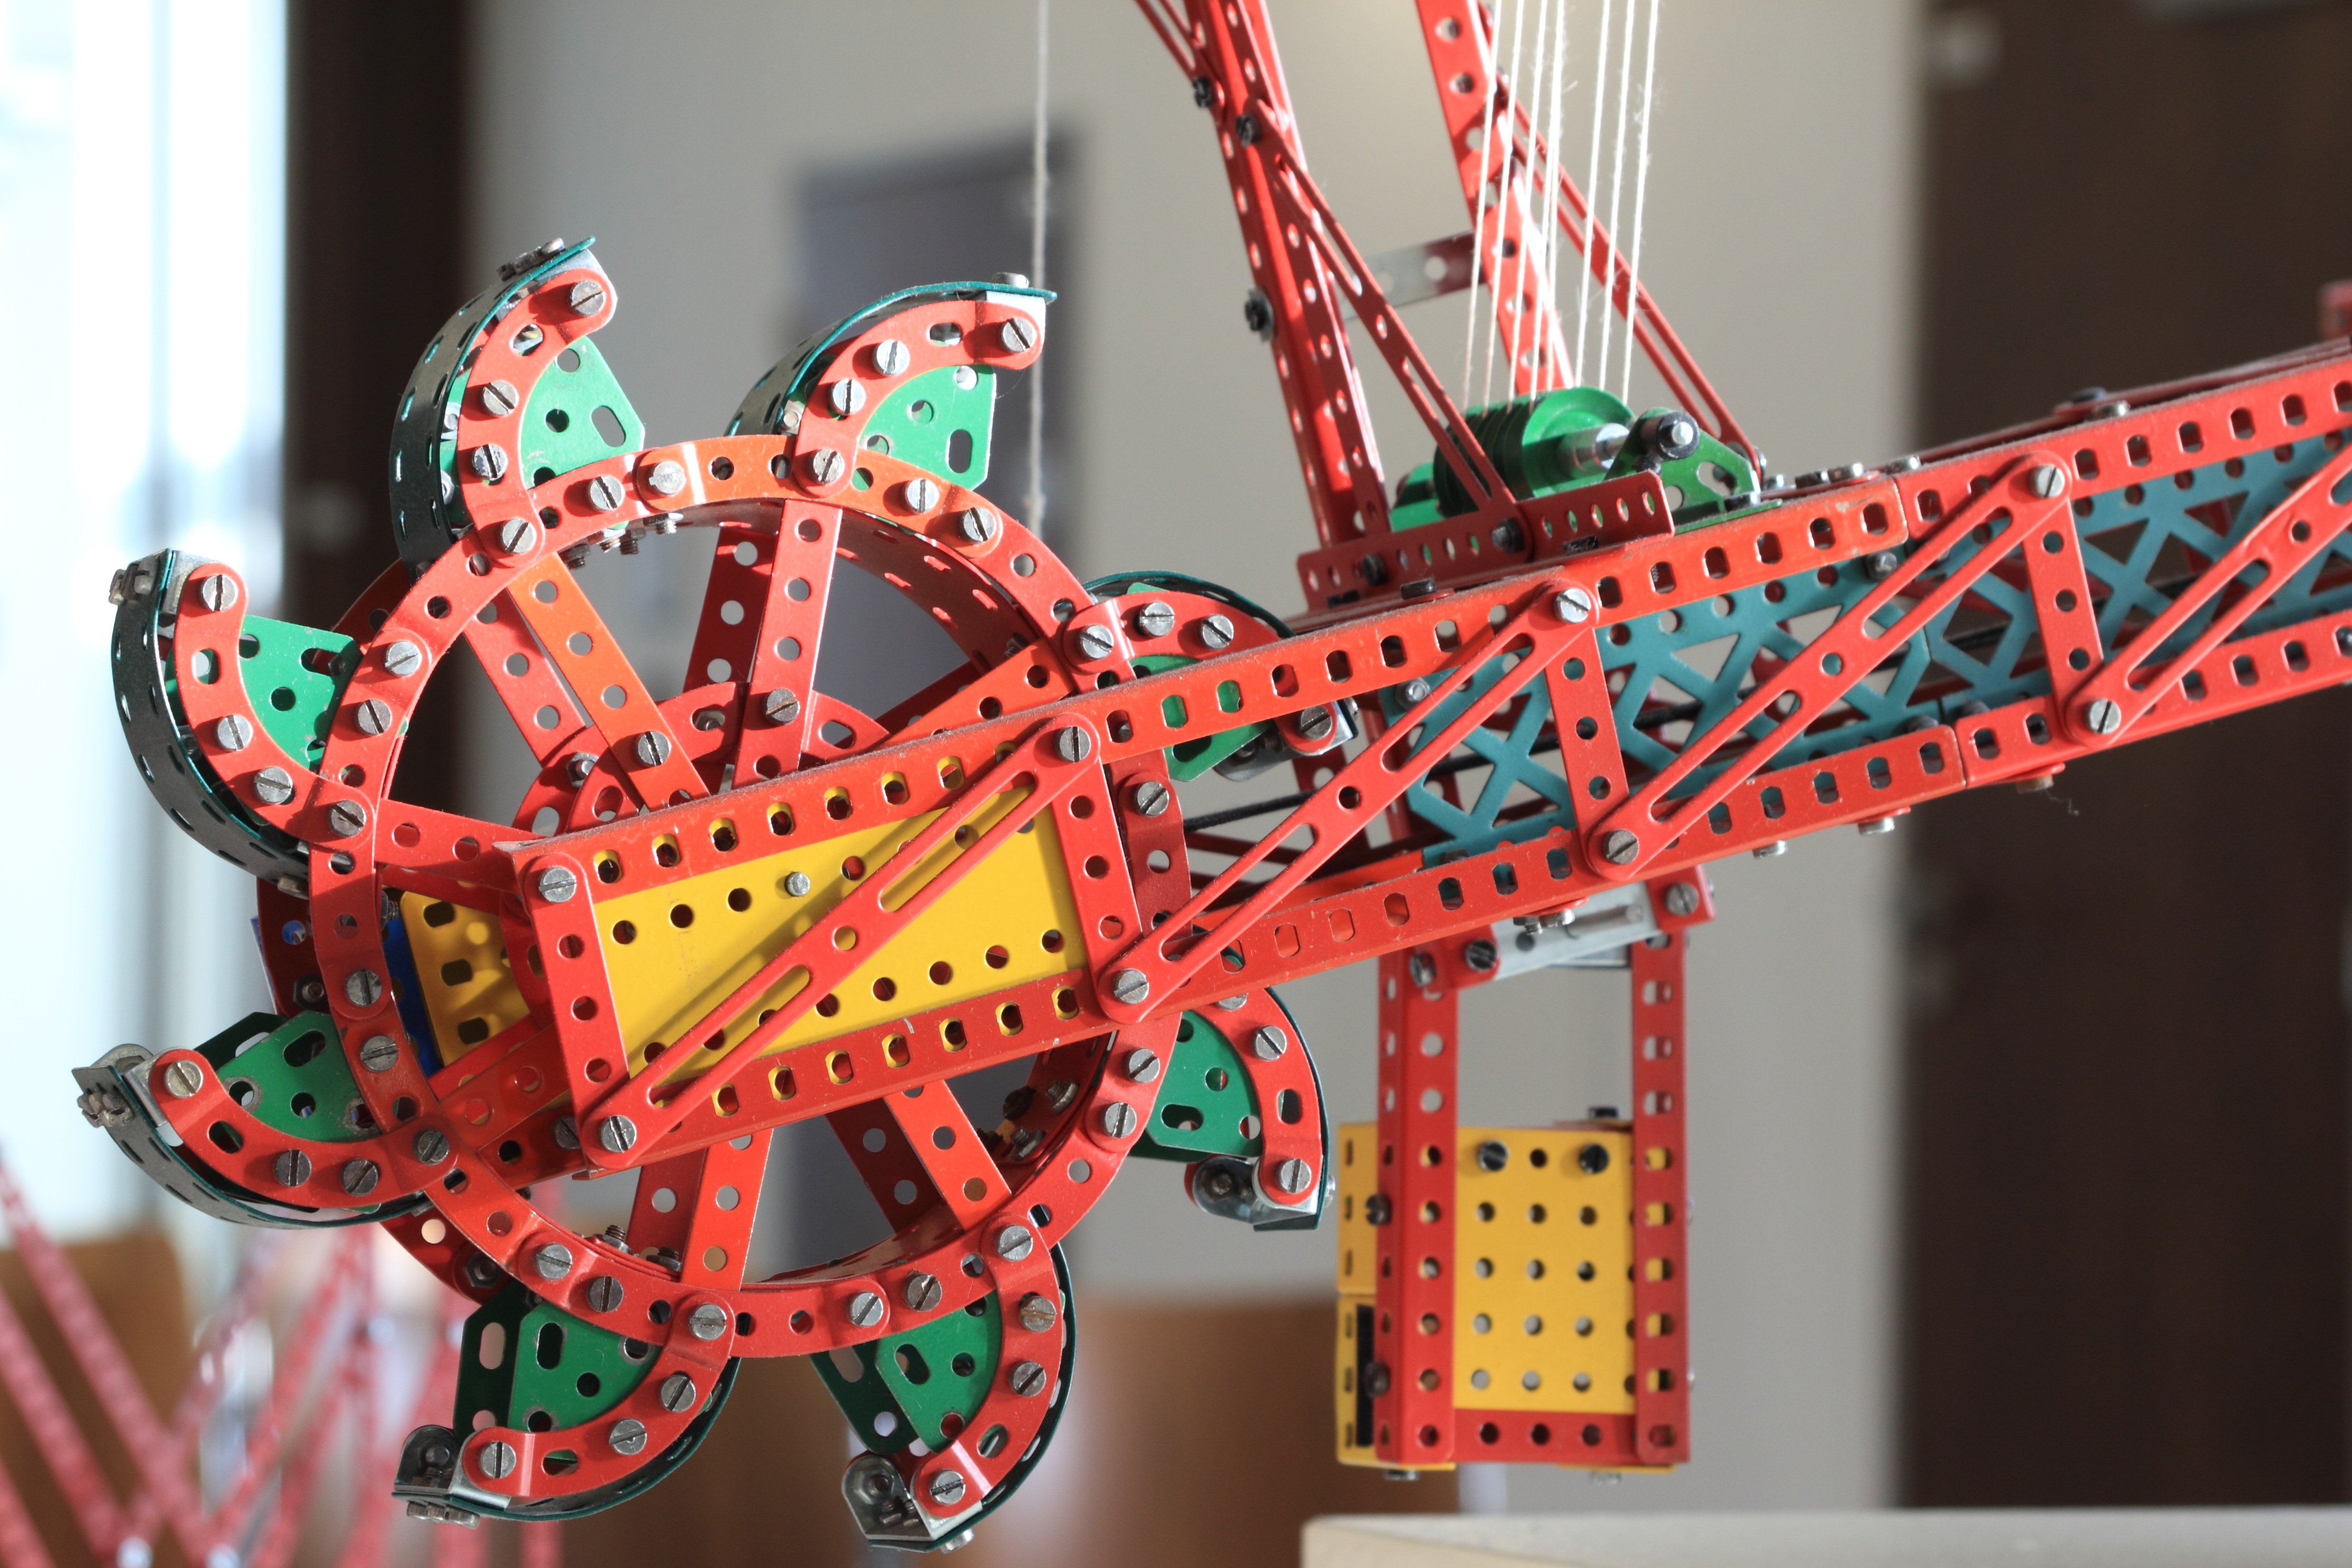
wheel, construction, vehicle, museum, machine, christmas, toy, art, republic, excavator, czech, technical, amusement ride, praque, meccano